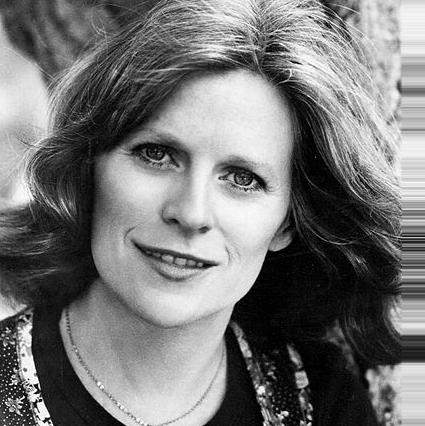
Age: 40